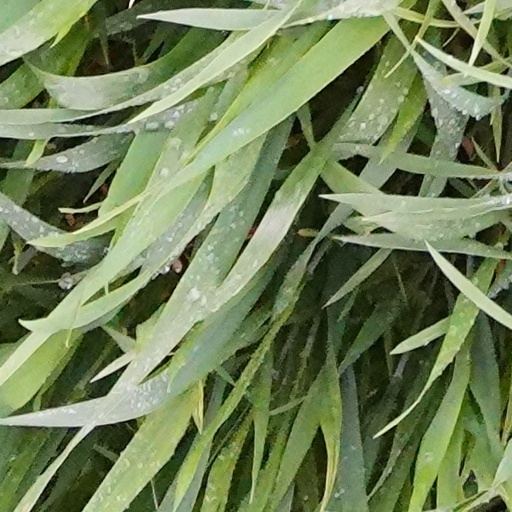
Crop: wheat